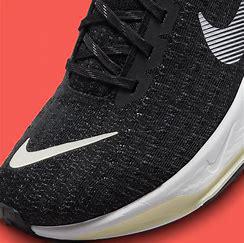
Brand: Nike
Model: Invincible 3